Yemeni cuisine

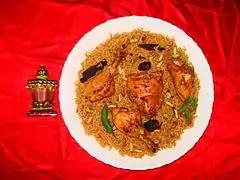
"Kabsa" is also known as "machbūs" in Arab countries in the Persian Gulf

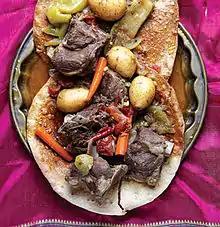
A dry preparation of lamb "thareed"

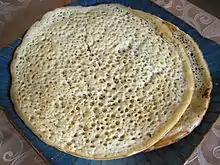
"Lahuh"

After Yemen united in 1990, both North and South Yemen had similar cuisines. Despite its regional variations, "saltah" is considered to be the national dish of Yemen. The most common dishes consumed all over Yemen are made with rice and lamb.